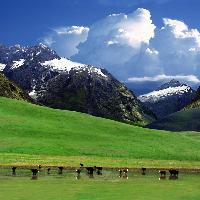
Weather: sun or clear